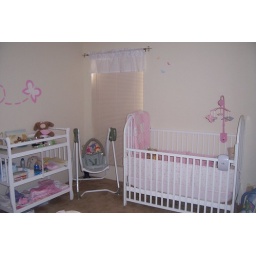
there are little butterflies by the window on the wall but i'm not sure if you can see them.